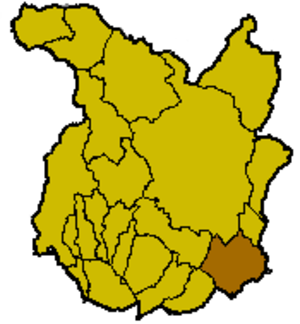
Localisation de la commune de Quarrata à l'intérieur de la province de Pistoia.
Quarrata est une ville italienne d'environ 25 000 habitants, située dans la province de Pistoia et dans la région de la Toscane.